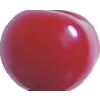
Label: cherry_sour